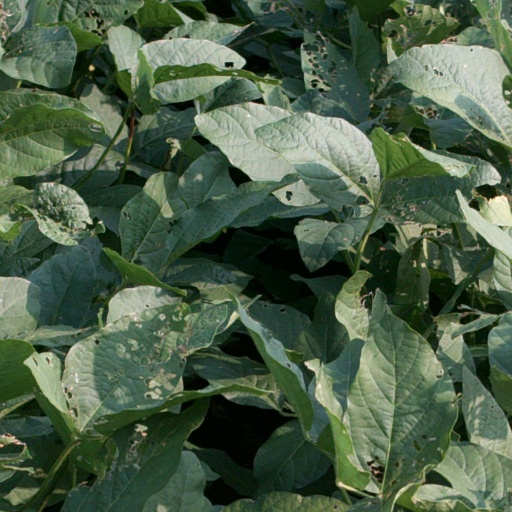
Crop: soybean